Global health

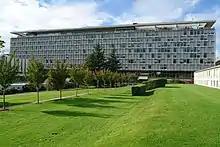
The World Health Organization in Geneva, Switzerland

Global health is the health of populations in a worldwide context; it has been defined as "the area of study, research, and practice that places a priority on improving health and achieving equity in health for all people worldwide". Problems that transcend national borders or have a global political and economic impact are often emphasized. Thus, global health is about worldwide health improvement (including mental health), reduction of disparities, and protection against global threats that disregard national borders, including the most common causes of human death and years of life lost from a global perspective.